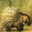
Label: porcupine